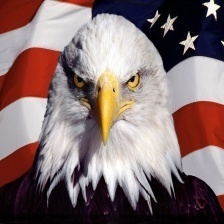
Species: BALD EAGLE
Scientific name: HALIAEETUS LEUCOCEPHALUS